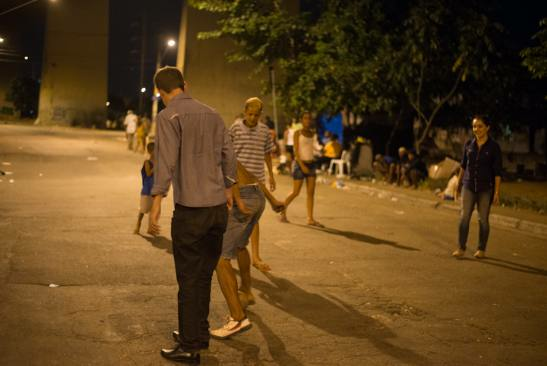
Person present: Yes